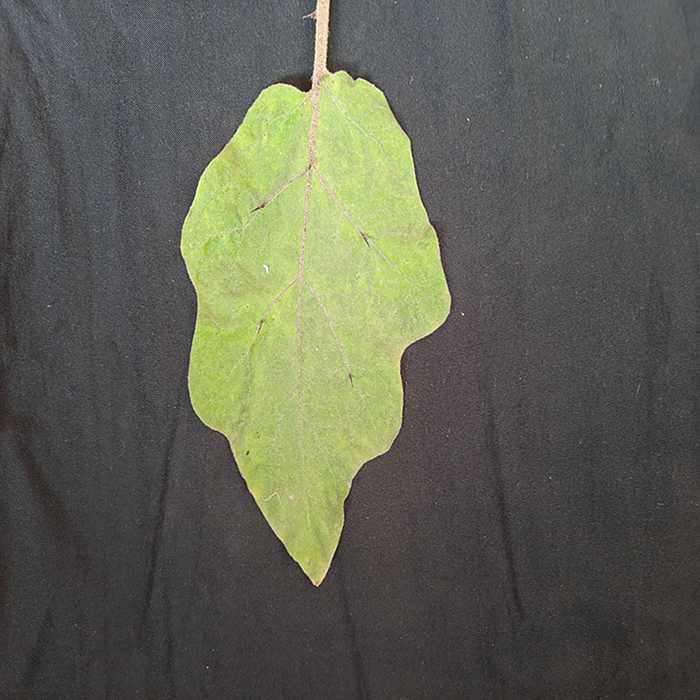
Plant: Eggplant
Label: Eggplant fresh leaf